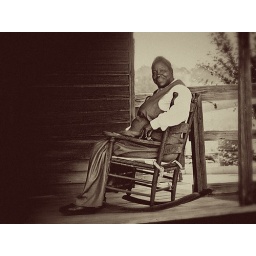
Lady in period dress on the porch of an old farm house at the Georgia Agrirama.